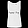
Label: T - shirt / top